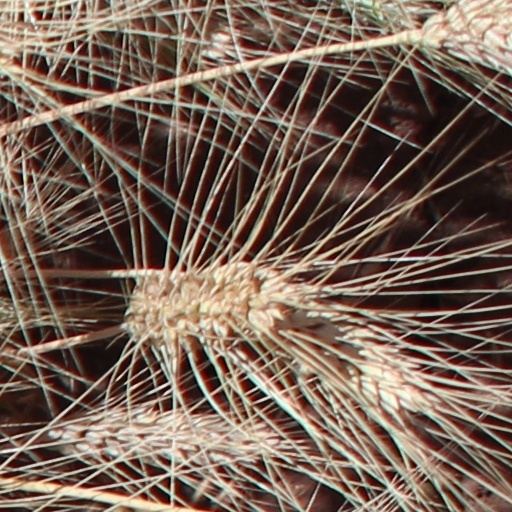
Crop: wheat